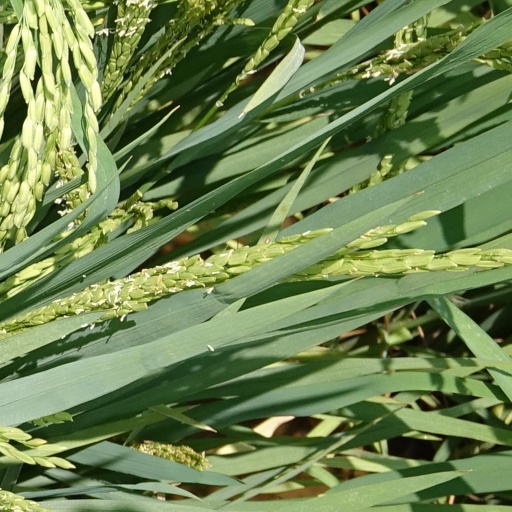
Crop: rice